Tsar Gorokh

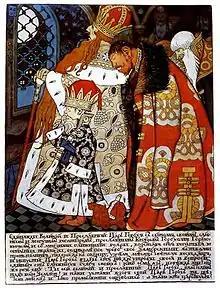
Depiction by Ivan Bilibin.

Tsar Gorokh is a character from Russian folklore, a fictional tsar whose name literally means "pea". The exact origin of the name is unknown.